Question: Please indicate a possible affordance area of the frisbee that can be used for holding
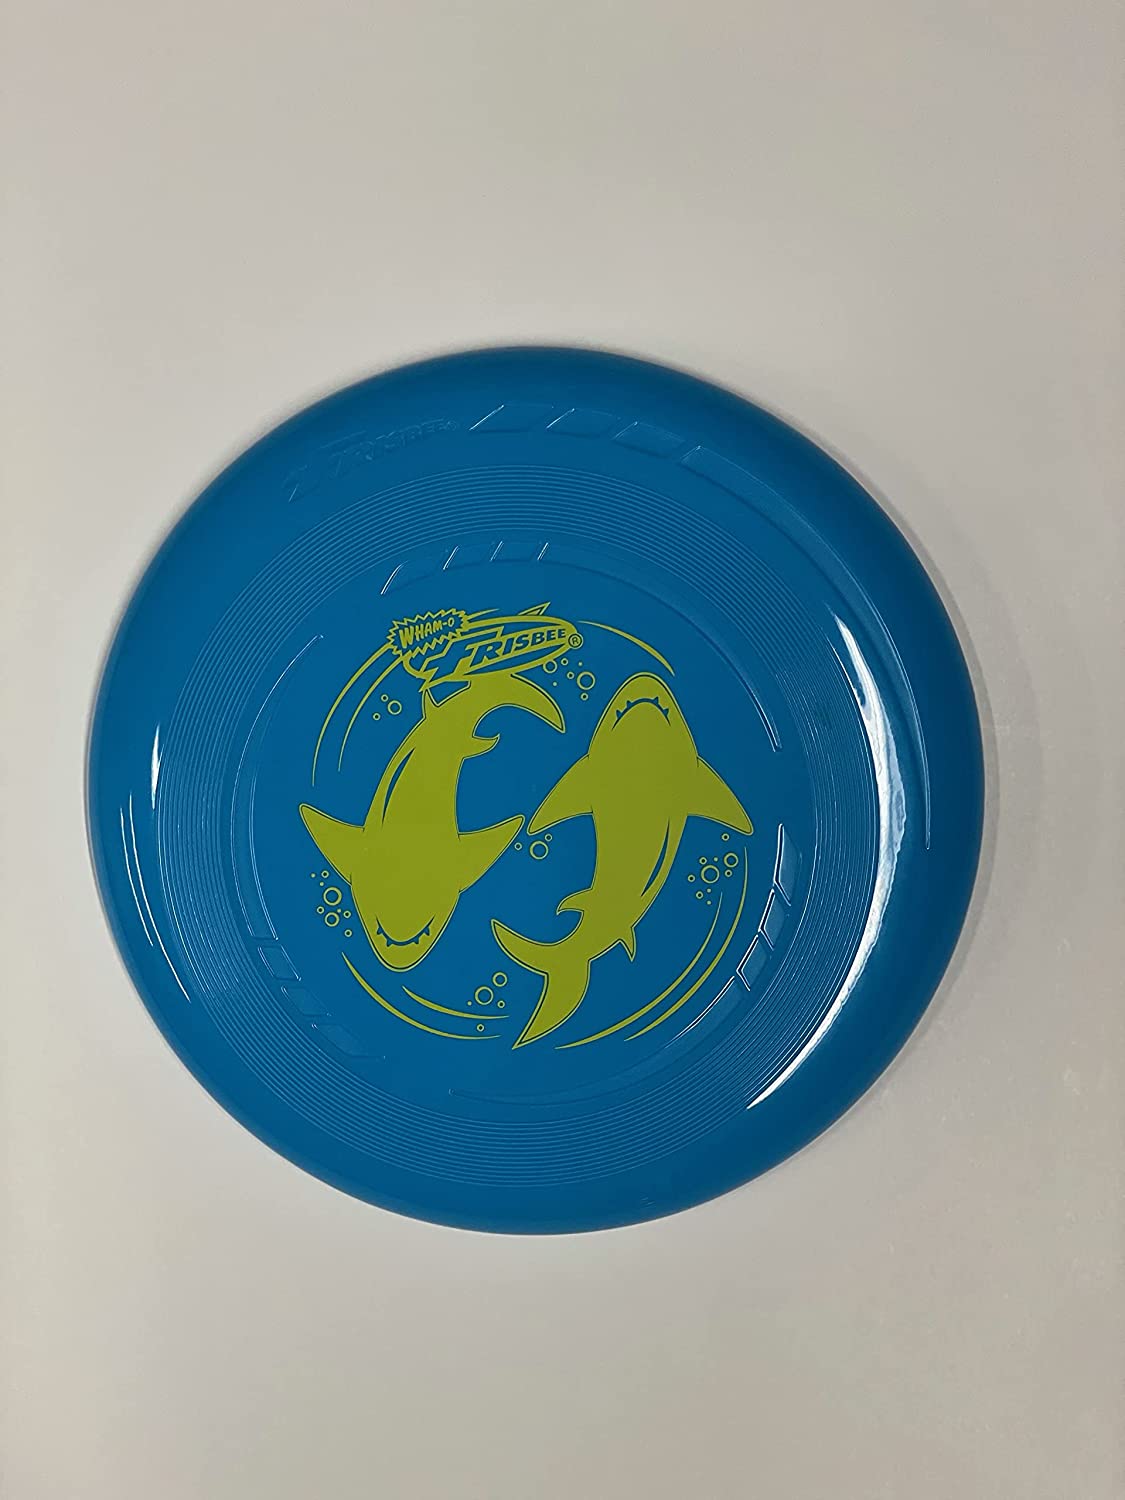
Answer: [85.843, 336.596, 987.199, 1233.434]